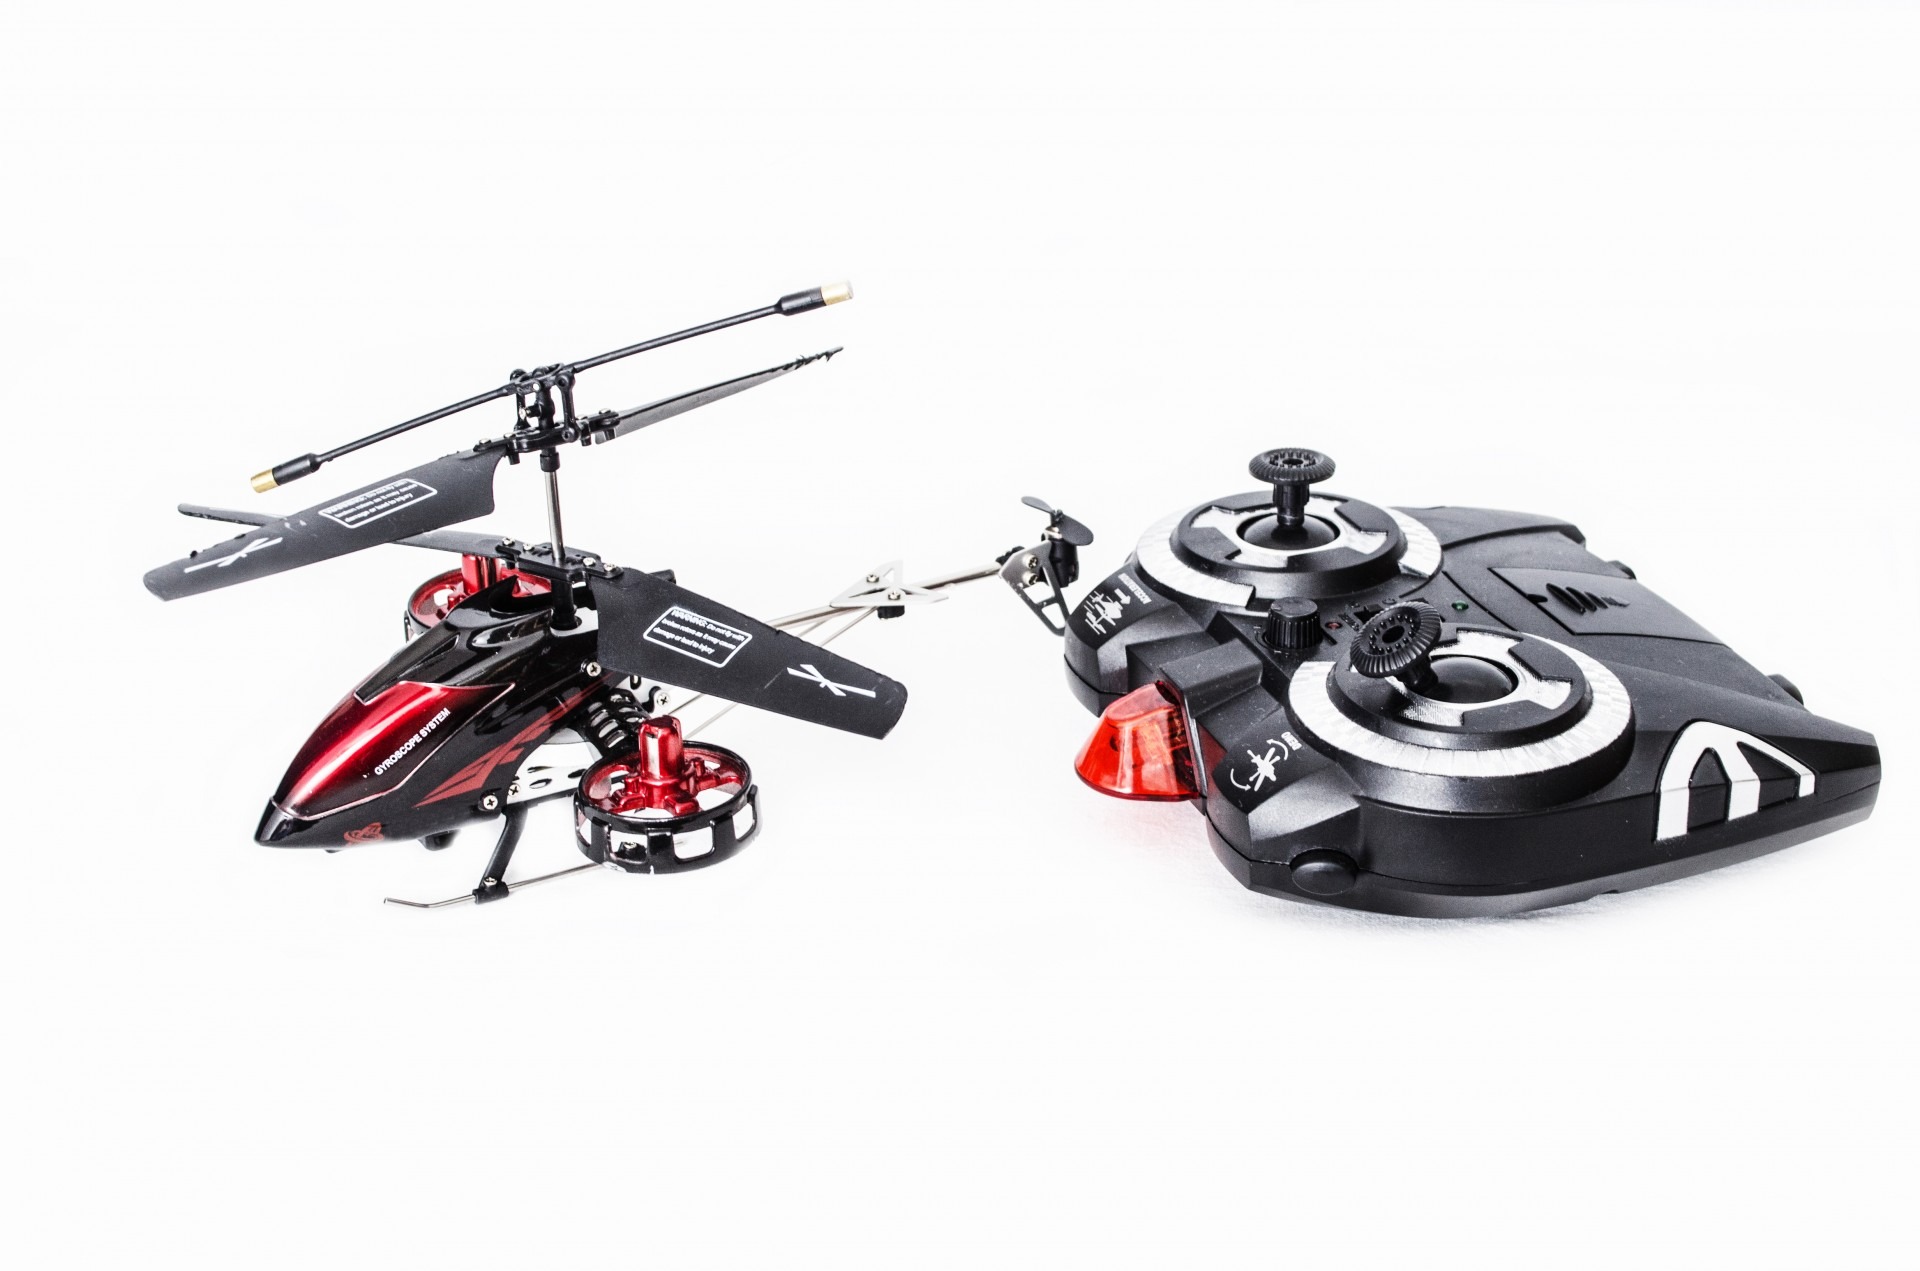
working, fly, wire, aircraft, remote, model, vehicle, electrical, flight, playing, object, helicopter, toy, radio, fun, engine, motor, rotor, electric, pleasure, hobby, rotorcraft, handset, model car, piloting, controlled, helicopter rotor, radio controlled helicopter, radio controlled toy